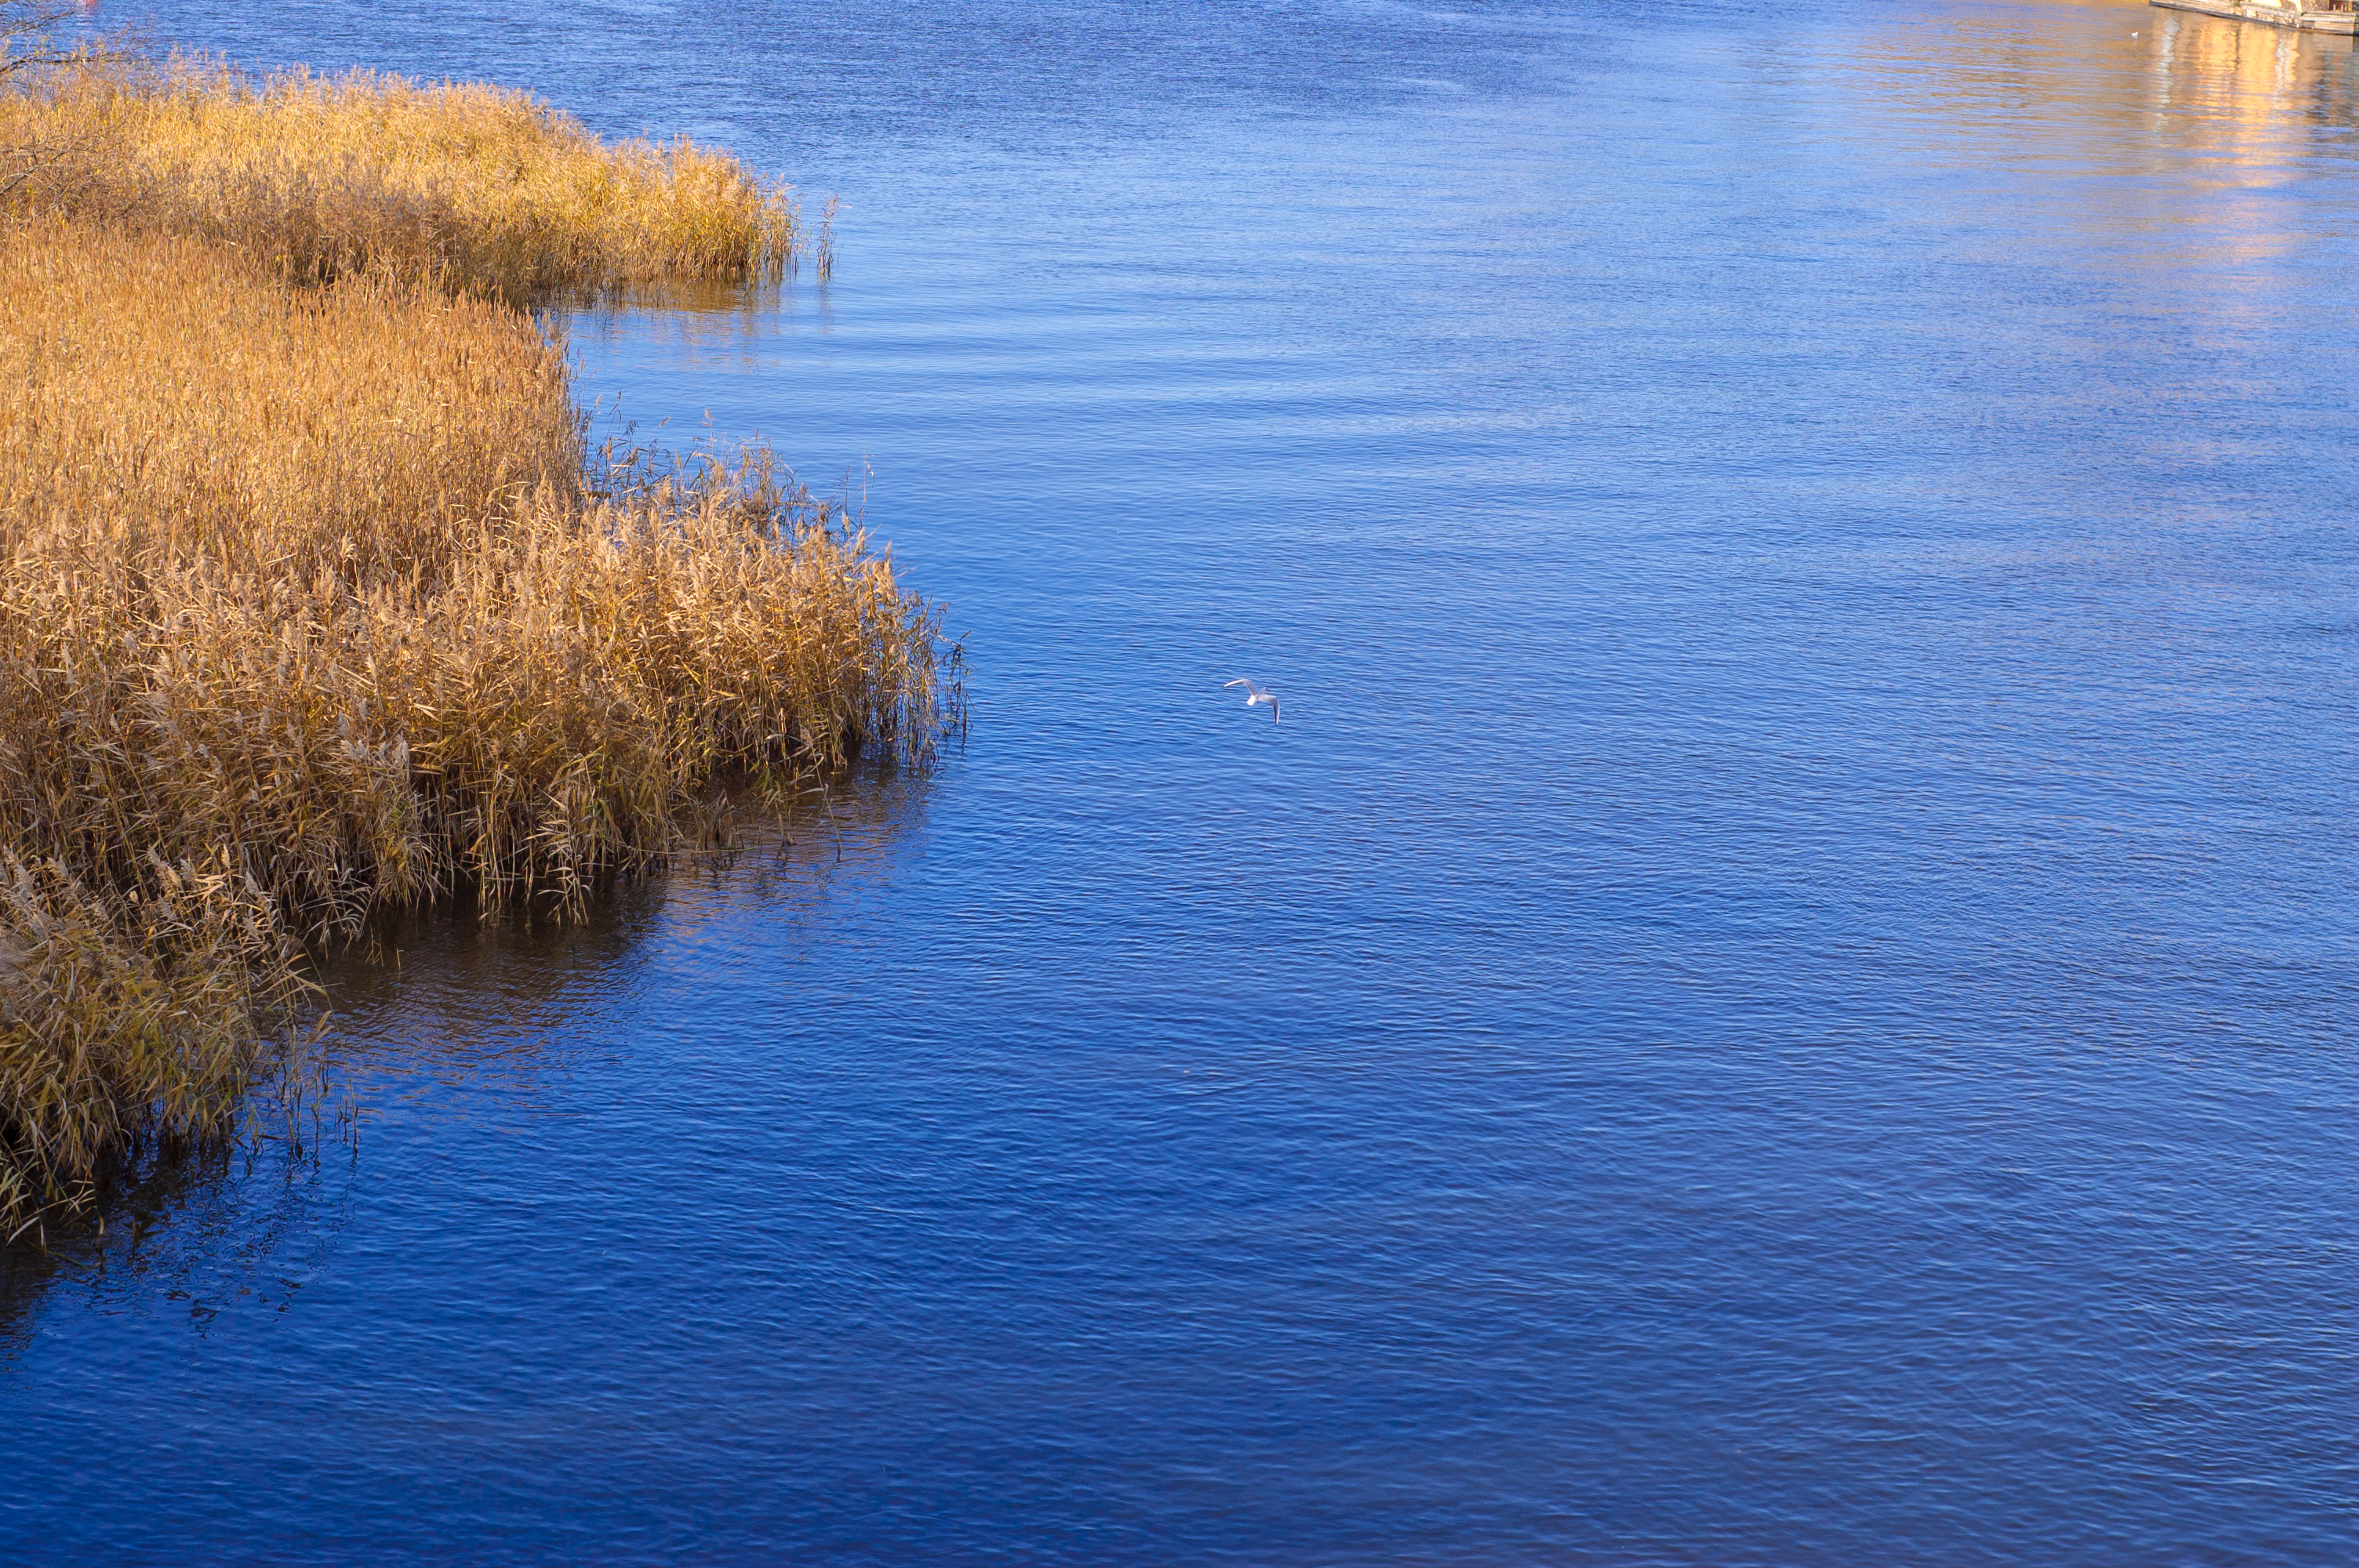
images, water, azure, blue, natural landscape, lake, sunlight, coastal and oceanic landforms, landscape, plant, lacustrine plain, horizon, fluvial landforms of streams, shore, tidal marsh, electric blue, Freshwater marsh, wetland, coast, channel, reservoir, winter, grassland, salt marsh, nature reserve, lake district, ocean, loch, sound, fen, evening, pond, reflection, bog, wildlife, bay, grass, prairie, floodplain, inlet, marsh, riparian zone, water bird, sea, creek, bayou, rock, wave, tarn, tundra, estuary